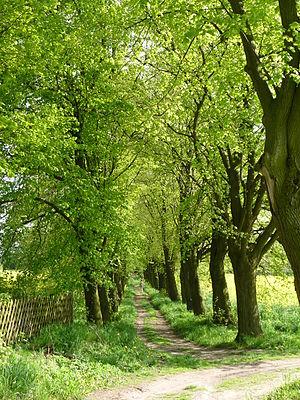
Le parc naturel du Hoher Fläming est la troisième plus grande réserve naturelle du Land de Brandebourg, avec une surface de 827 km². Le Hoher Fläming a été déclaré parc naturel par un communiqué officiel du Ministère de l’Environnement, de la Protection de la Nature et de l’Aménagement du Territoire le 28 novembre 1997. Le Land de Brandebourg gère le parc naturel.